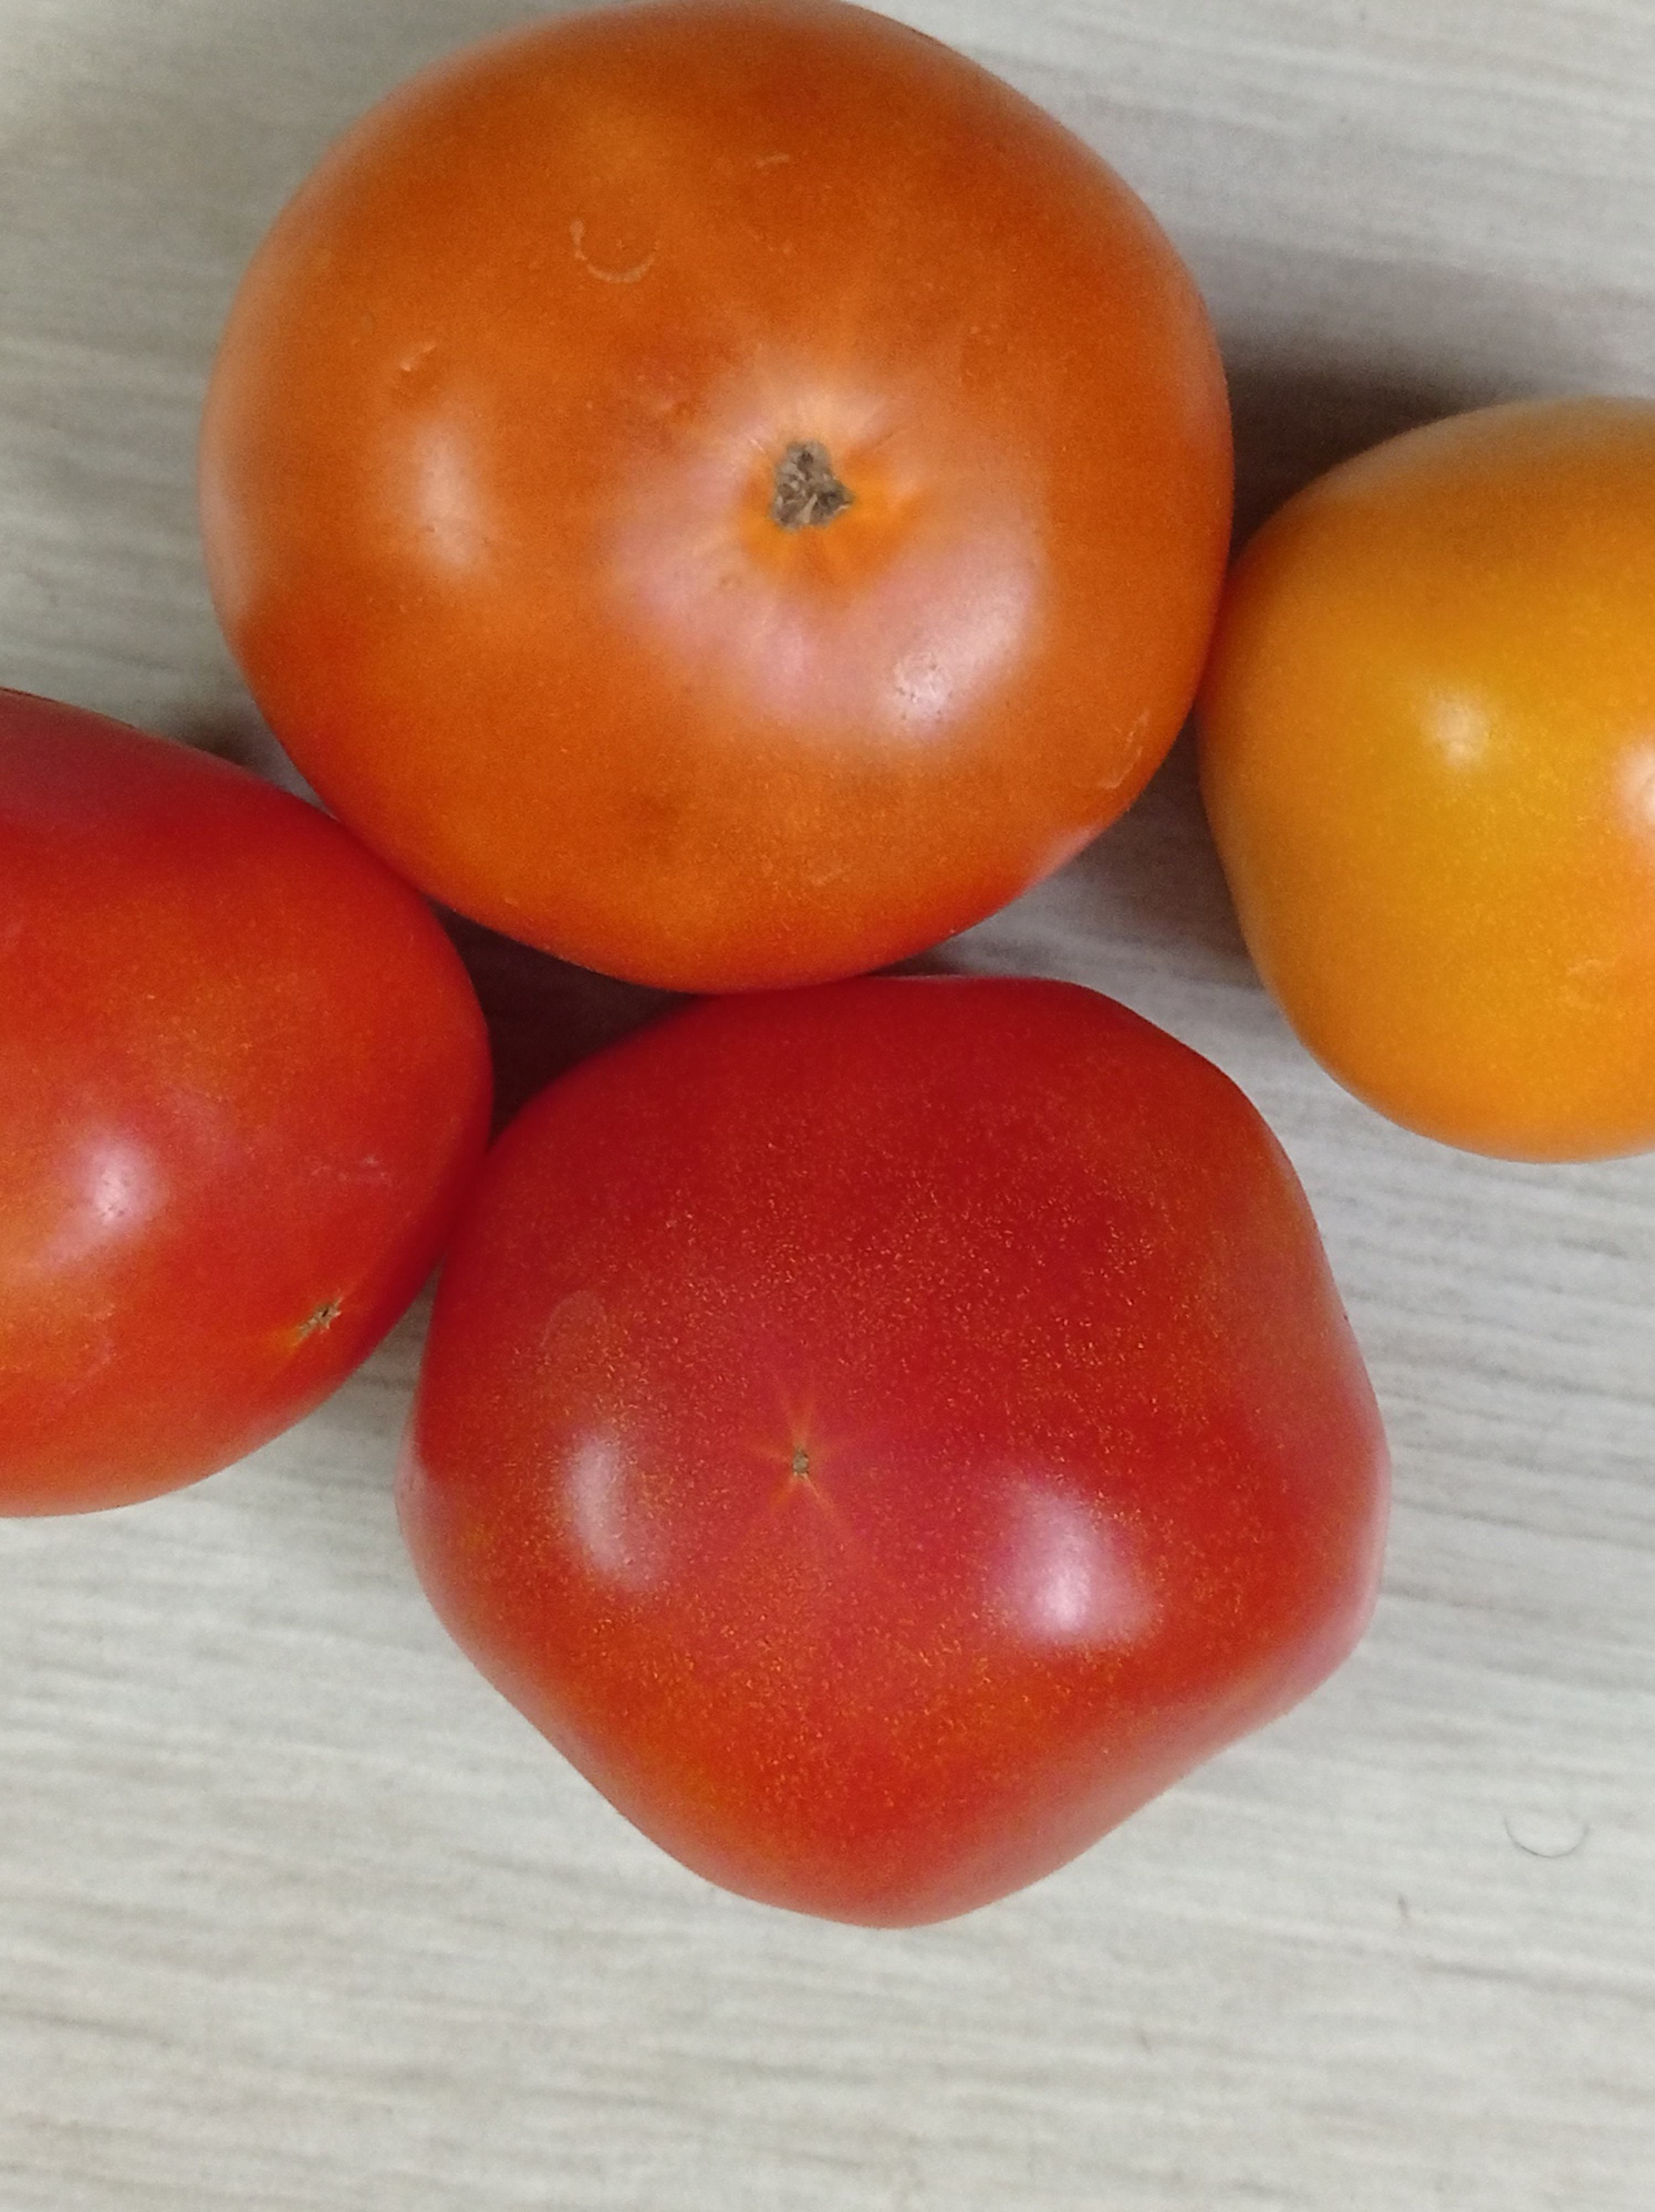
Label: Fresh